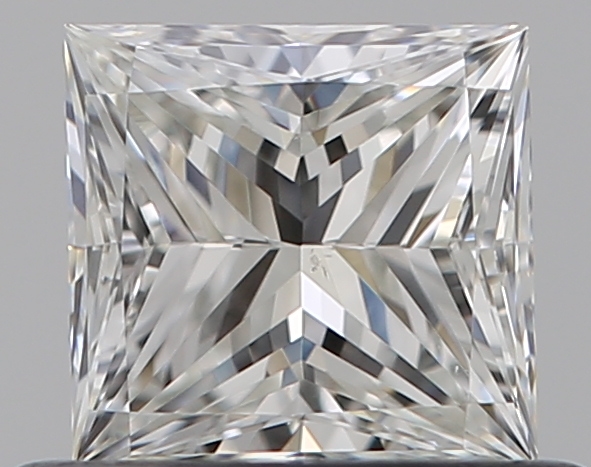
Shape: princess
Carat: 0.5
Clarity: VS2
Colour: H
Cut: VG
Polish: EX
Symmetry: GD
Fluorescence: F
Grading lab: GIA
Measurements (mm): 4.43 x 4.25 x 3.14